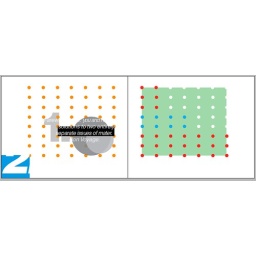
screenshot for upcoming book about white noise in visual communication and in design.